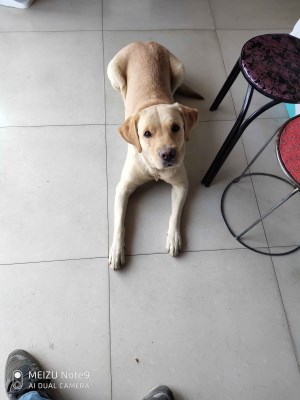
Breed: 3580-n000122-Labrador_retriever